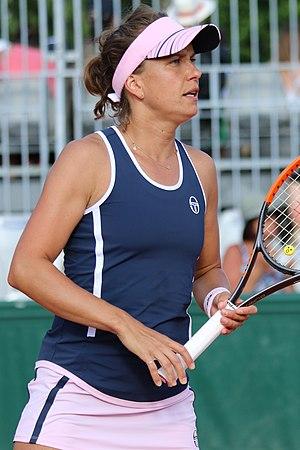
Barbora Strýcová, née le 28 mars 1986 à Plzeň, est une joueuse de tennis tchèque.